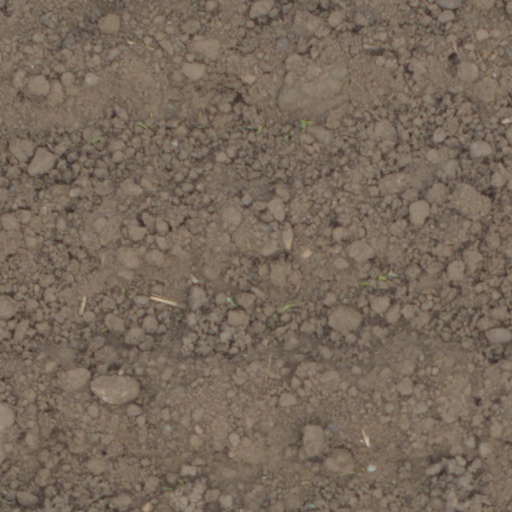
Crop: wheat